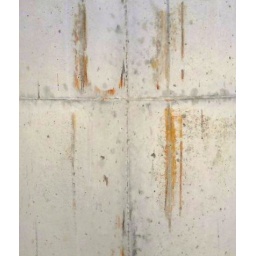
this is a concrete column under the King Ave. bridge ofer the Olentangy River. Columbus, Oh.